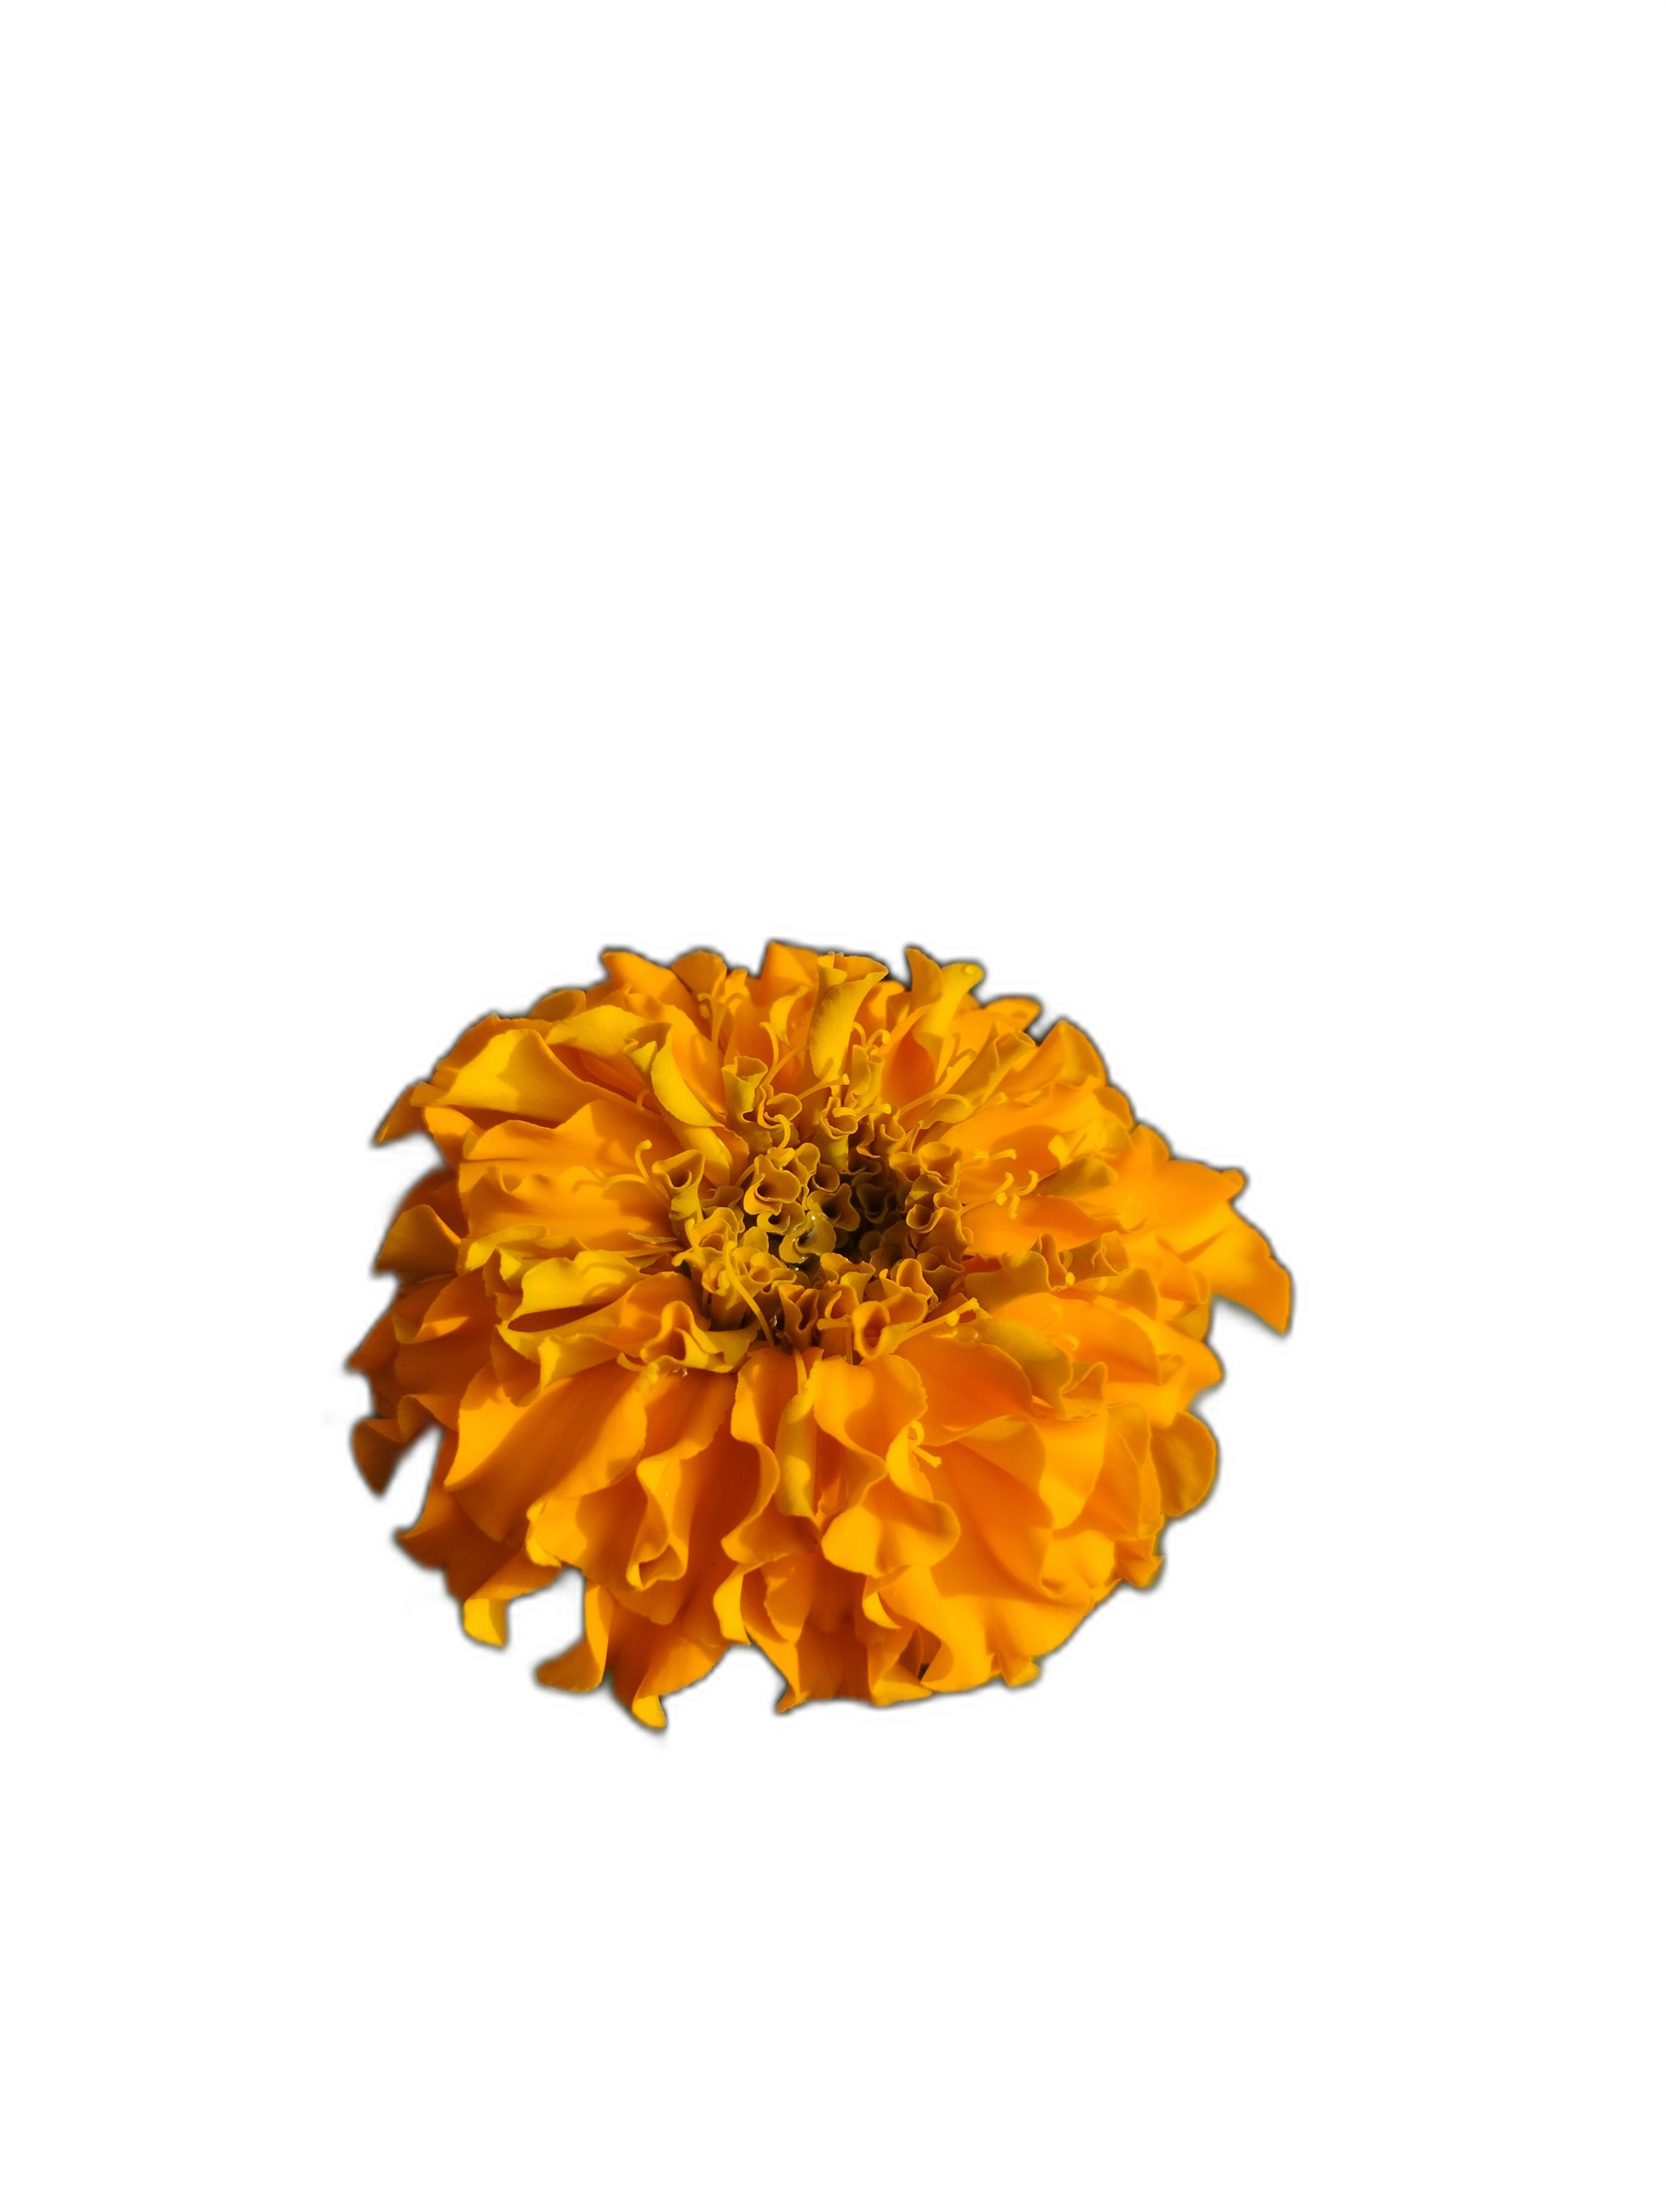
Label: Marigold